Organization of the government of Thailand

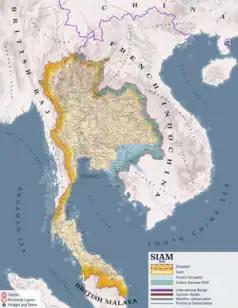
Monthon in 1900

From the beginning of the 20th century until 1932 there was an additional subdivision called "monthon" (มณฑล, circle), with some of the larger monthons subdivided into "boriwen" (บริเวณ, area). The first provinces were named "mueang" (เมือง, township) as those developed from the historical city-states. There were both "mueang" directly dependent from Bangkok (thus similar to the modern province), as well as "mueang" under the supervision of a more powerful neighbouring "mueang", or part of the semi-independent tributary states. In 1906 the transition to the term "changwat" started, which was finalised in 1916.